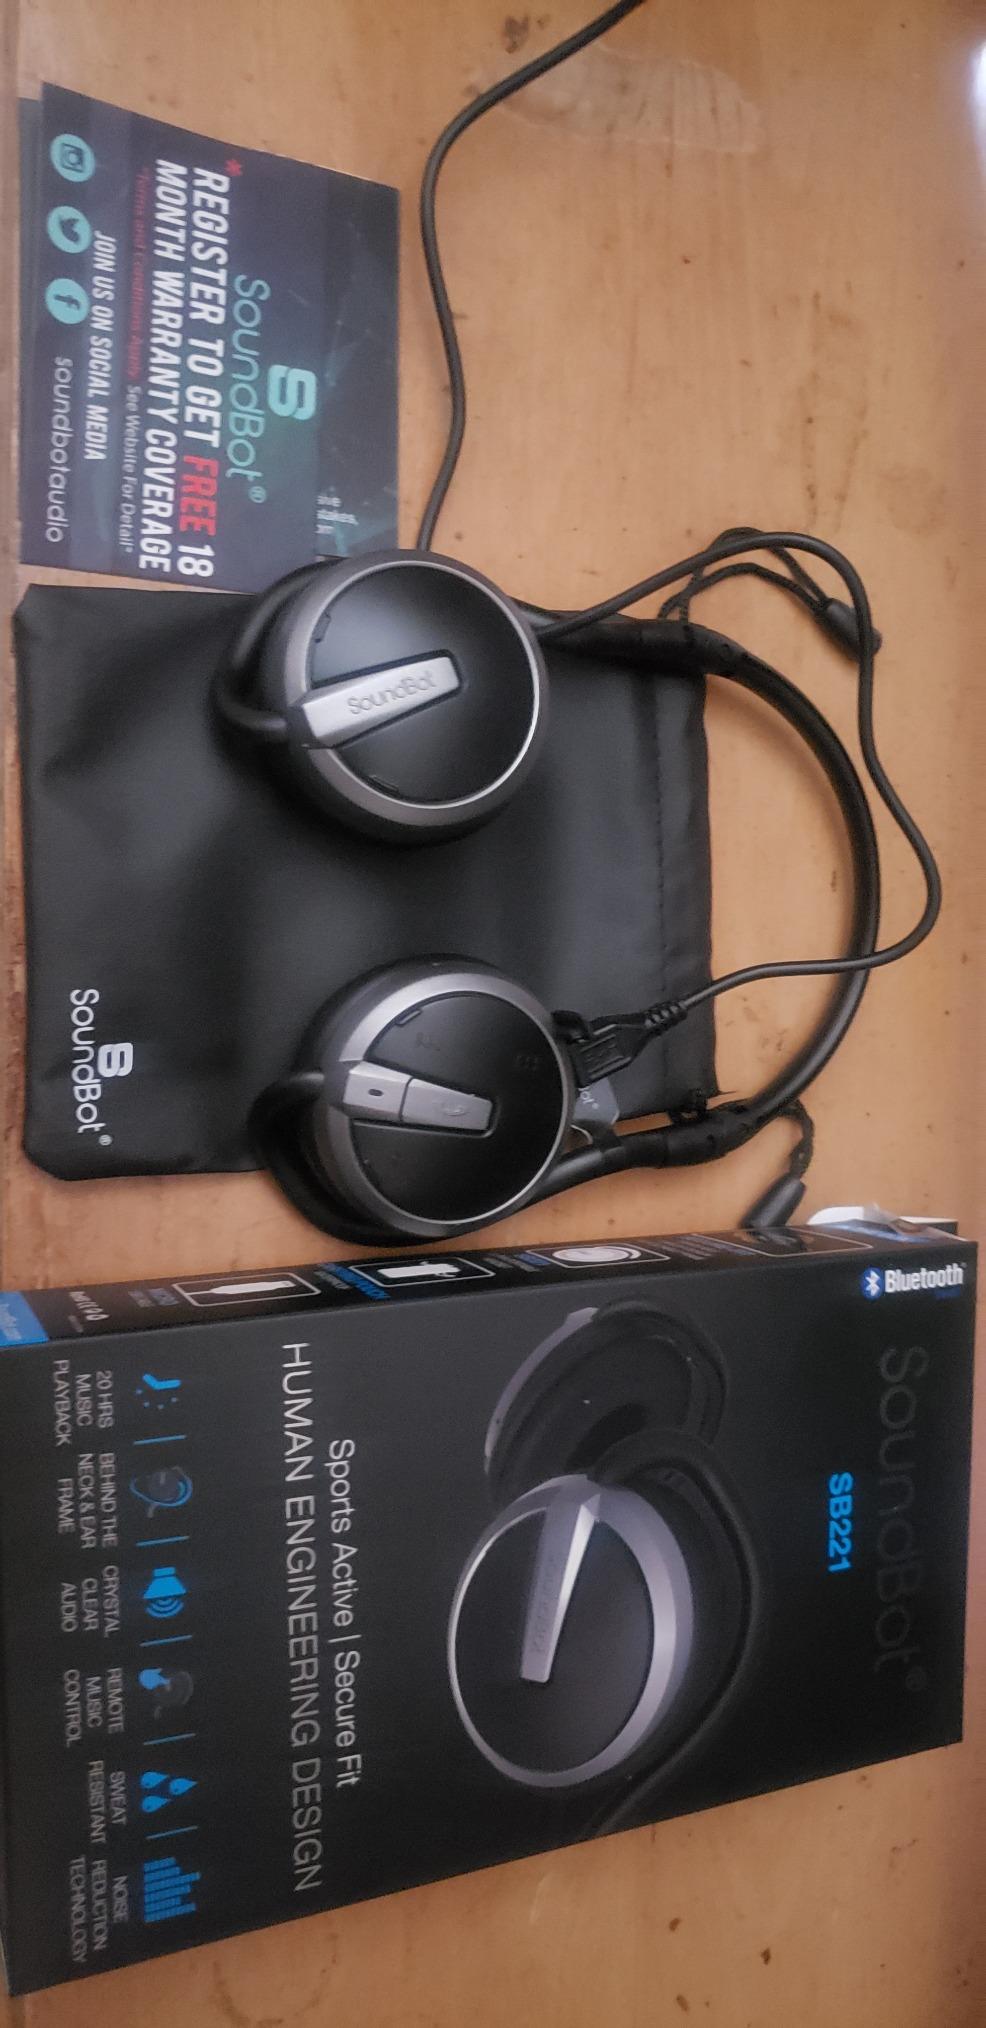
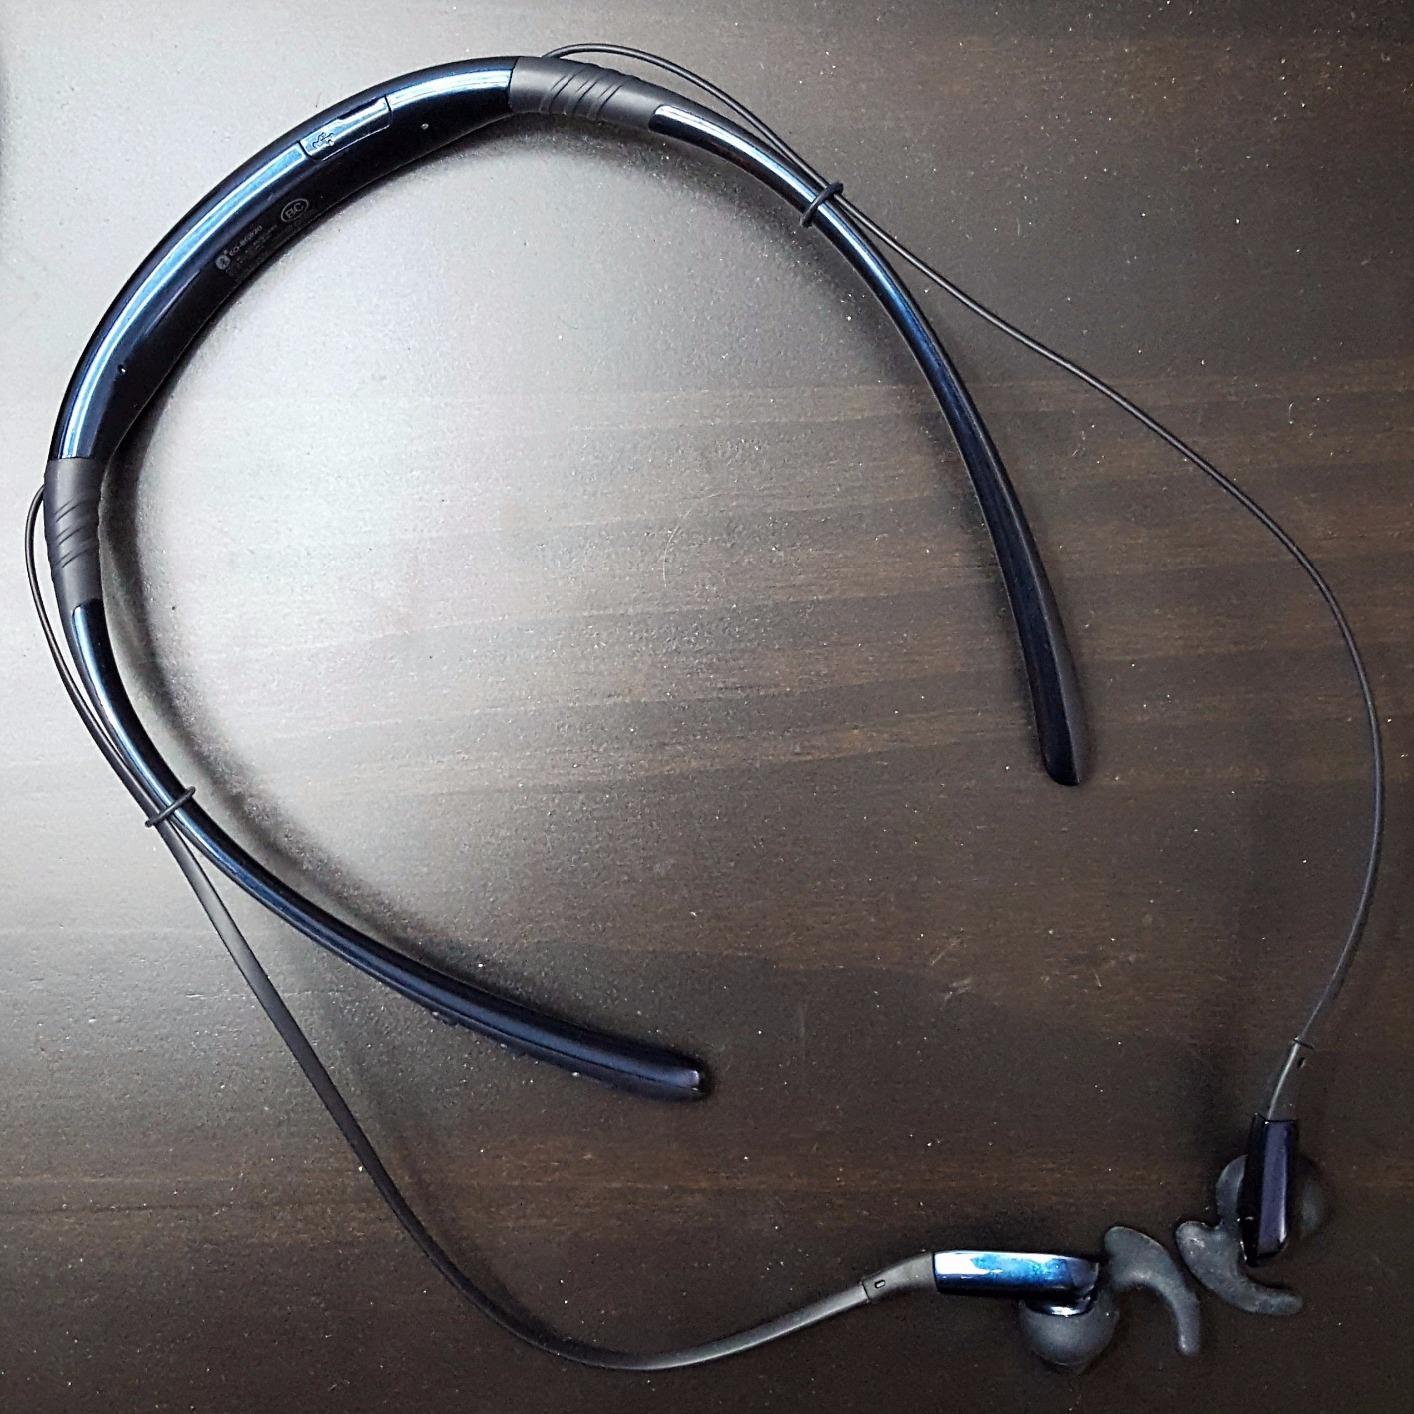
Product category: headphones
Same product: no